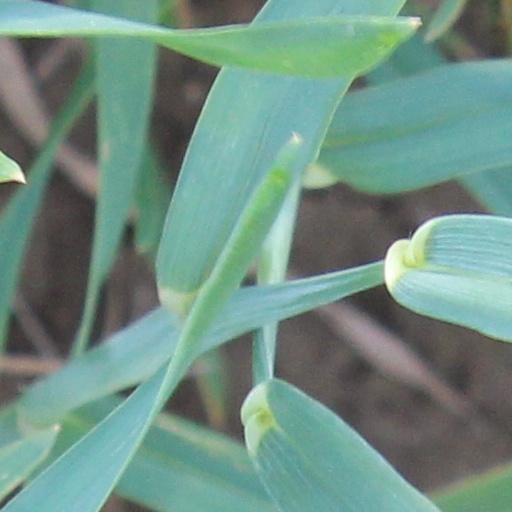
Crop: wheat